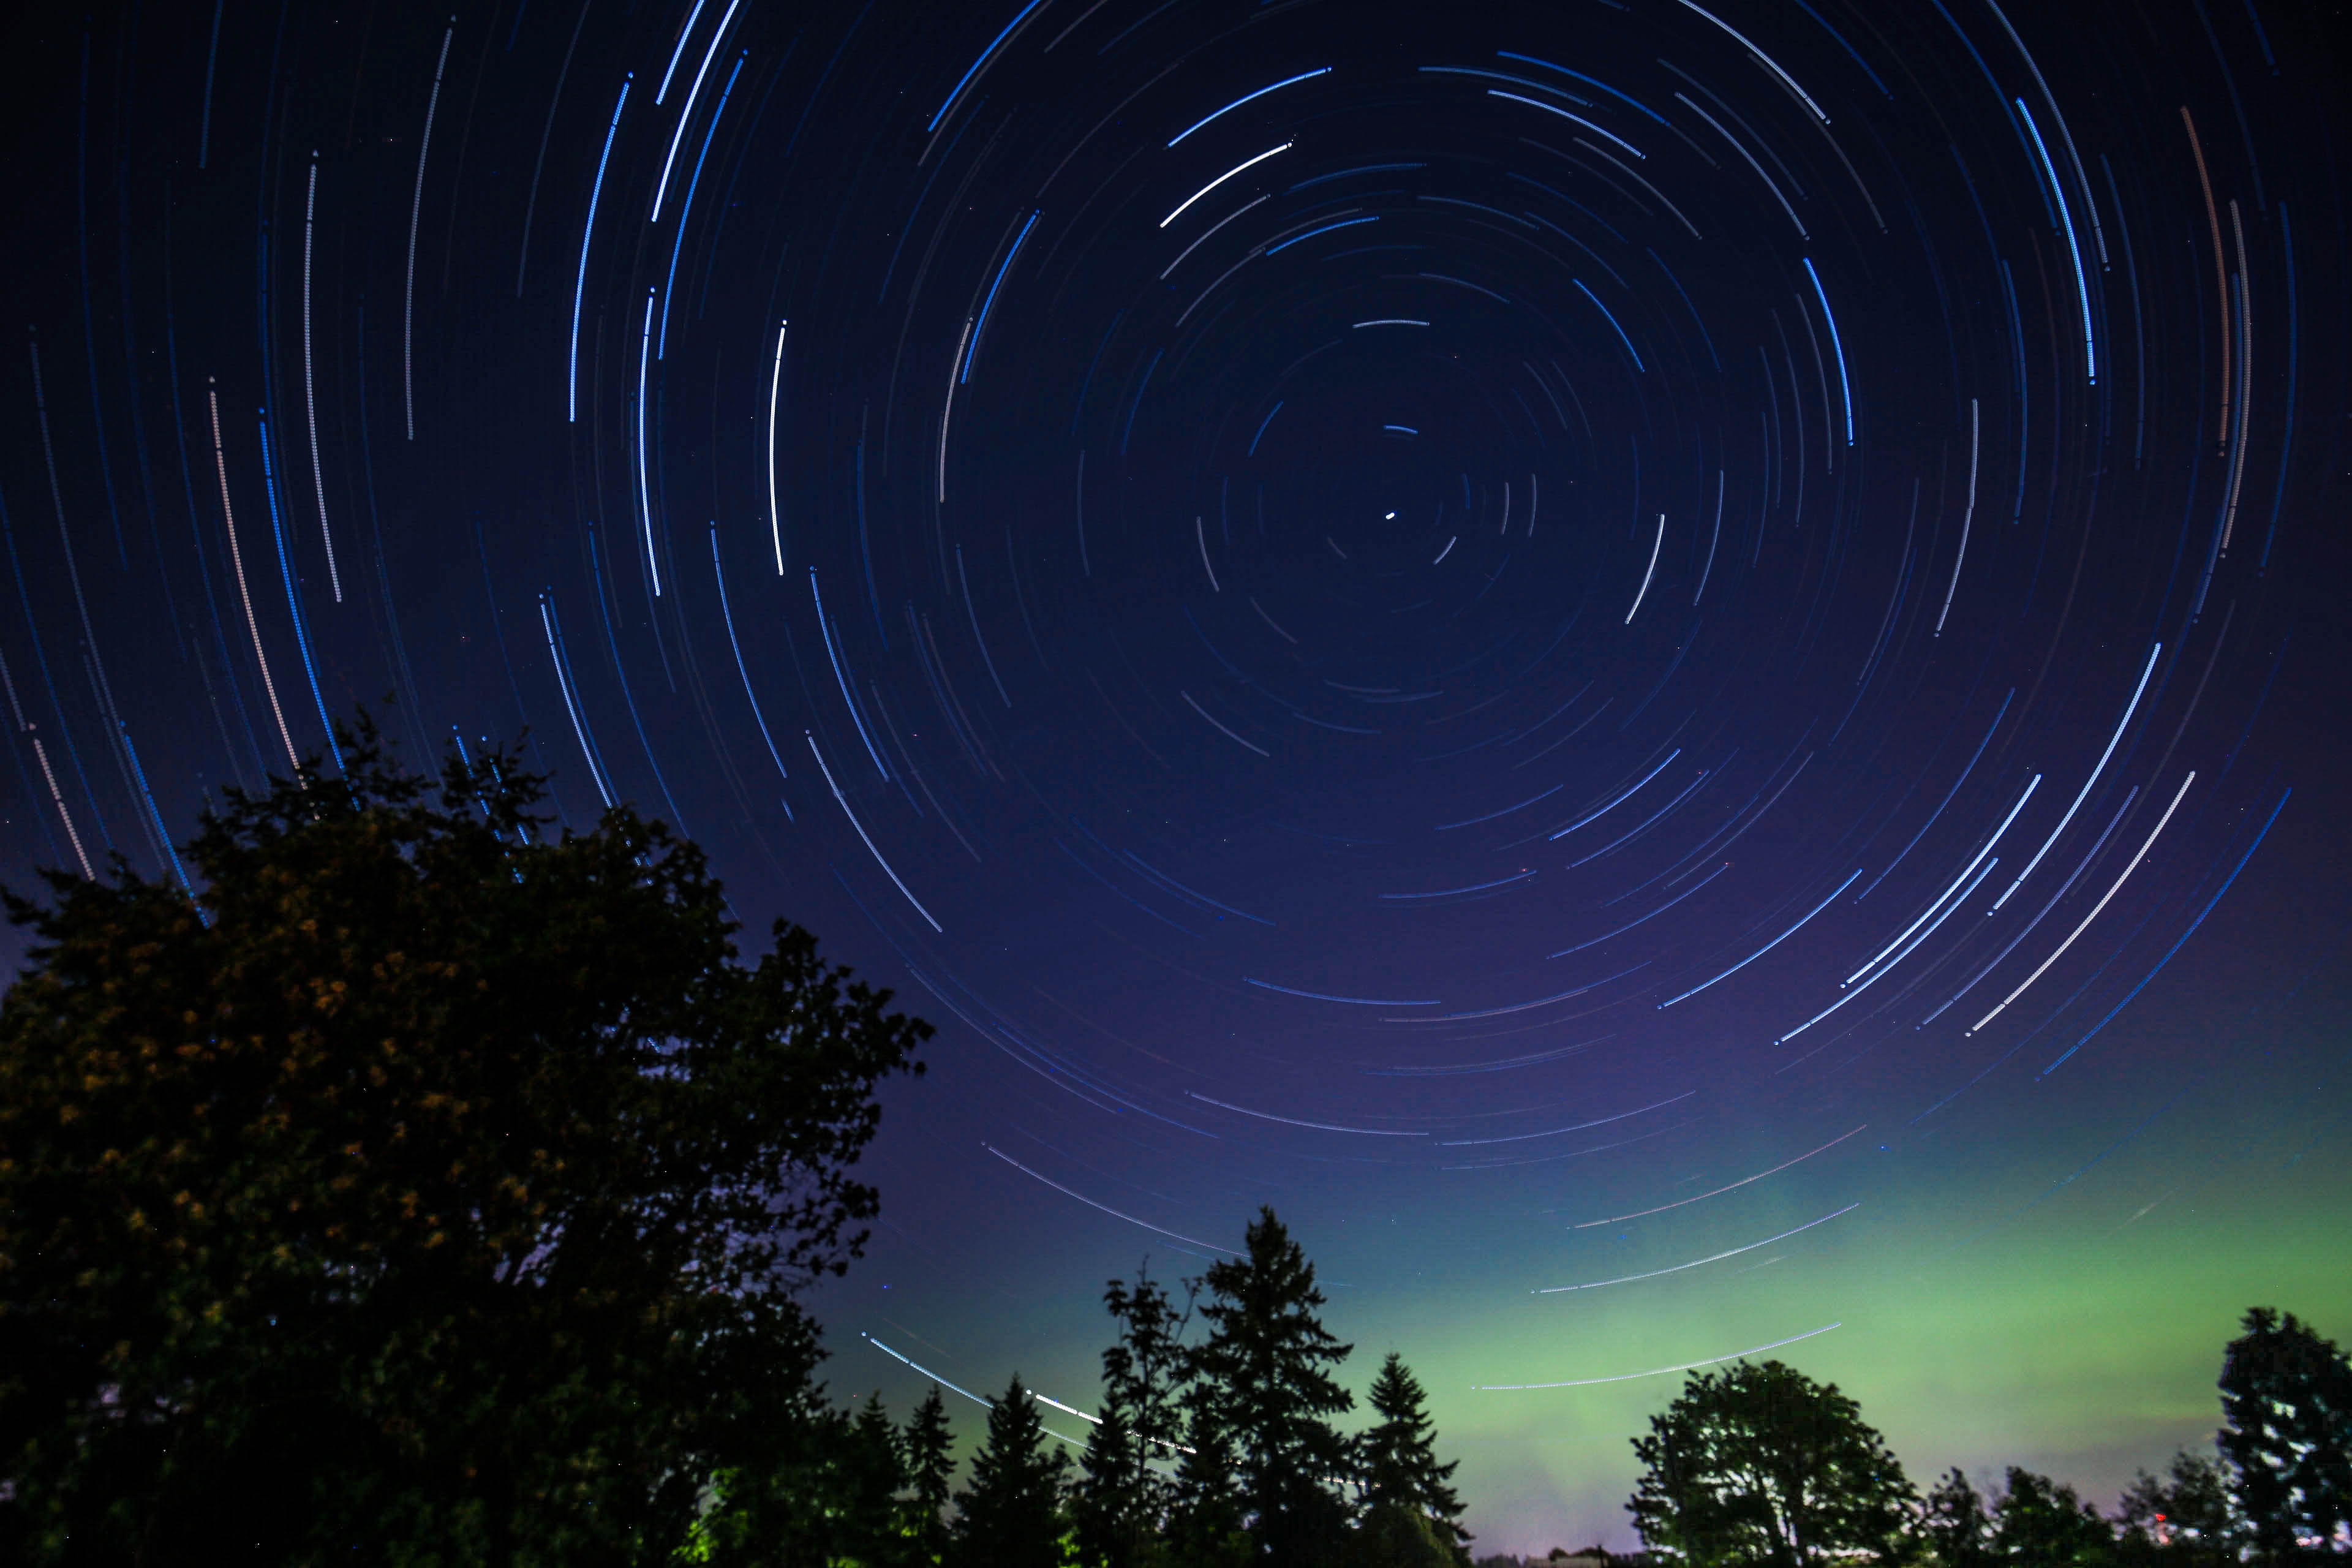
light, sky, night, star, atmosphere, darkness, astronomy, astronomical object